The Legend of the Legendary Heroes

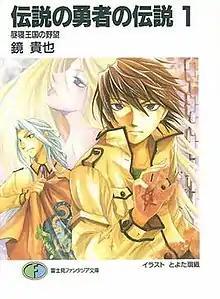
Cover of "The Legend of the Legendary Heroes" first volume as published by Fujimi Shobo

is a Japanese light novel series by Takaya Kagami, with illustrations by Saori Toyota, which was published by Fujimi Shobo in "Dragon Magazine" from February 20, 2002, to October 20, 2006, and has 11 volumes. Its sequel, was published in 18 volumes from October 20, 2007, to May 20, 2025. There are also two spin-off series, , a collection of short stories which ran from December 20, 2002, to June 20, 2007 and was compiled into 11 volumes, and , which ran from December 20, 2007, to August 20, 2013 and was published in 8 volumes.